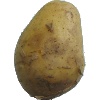
Label: white_potato